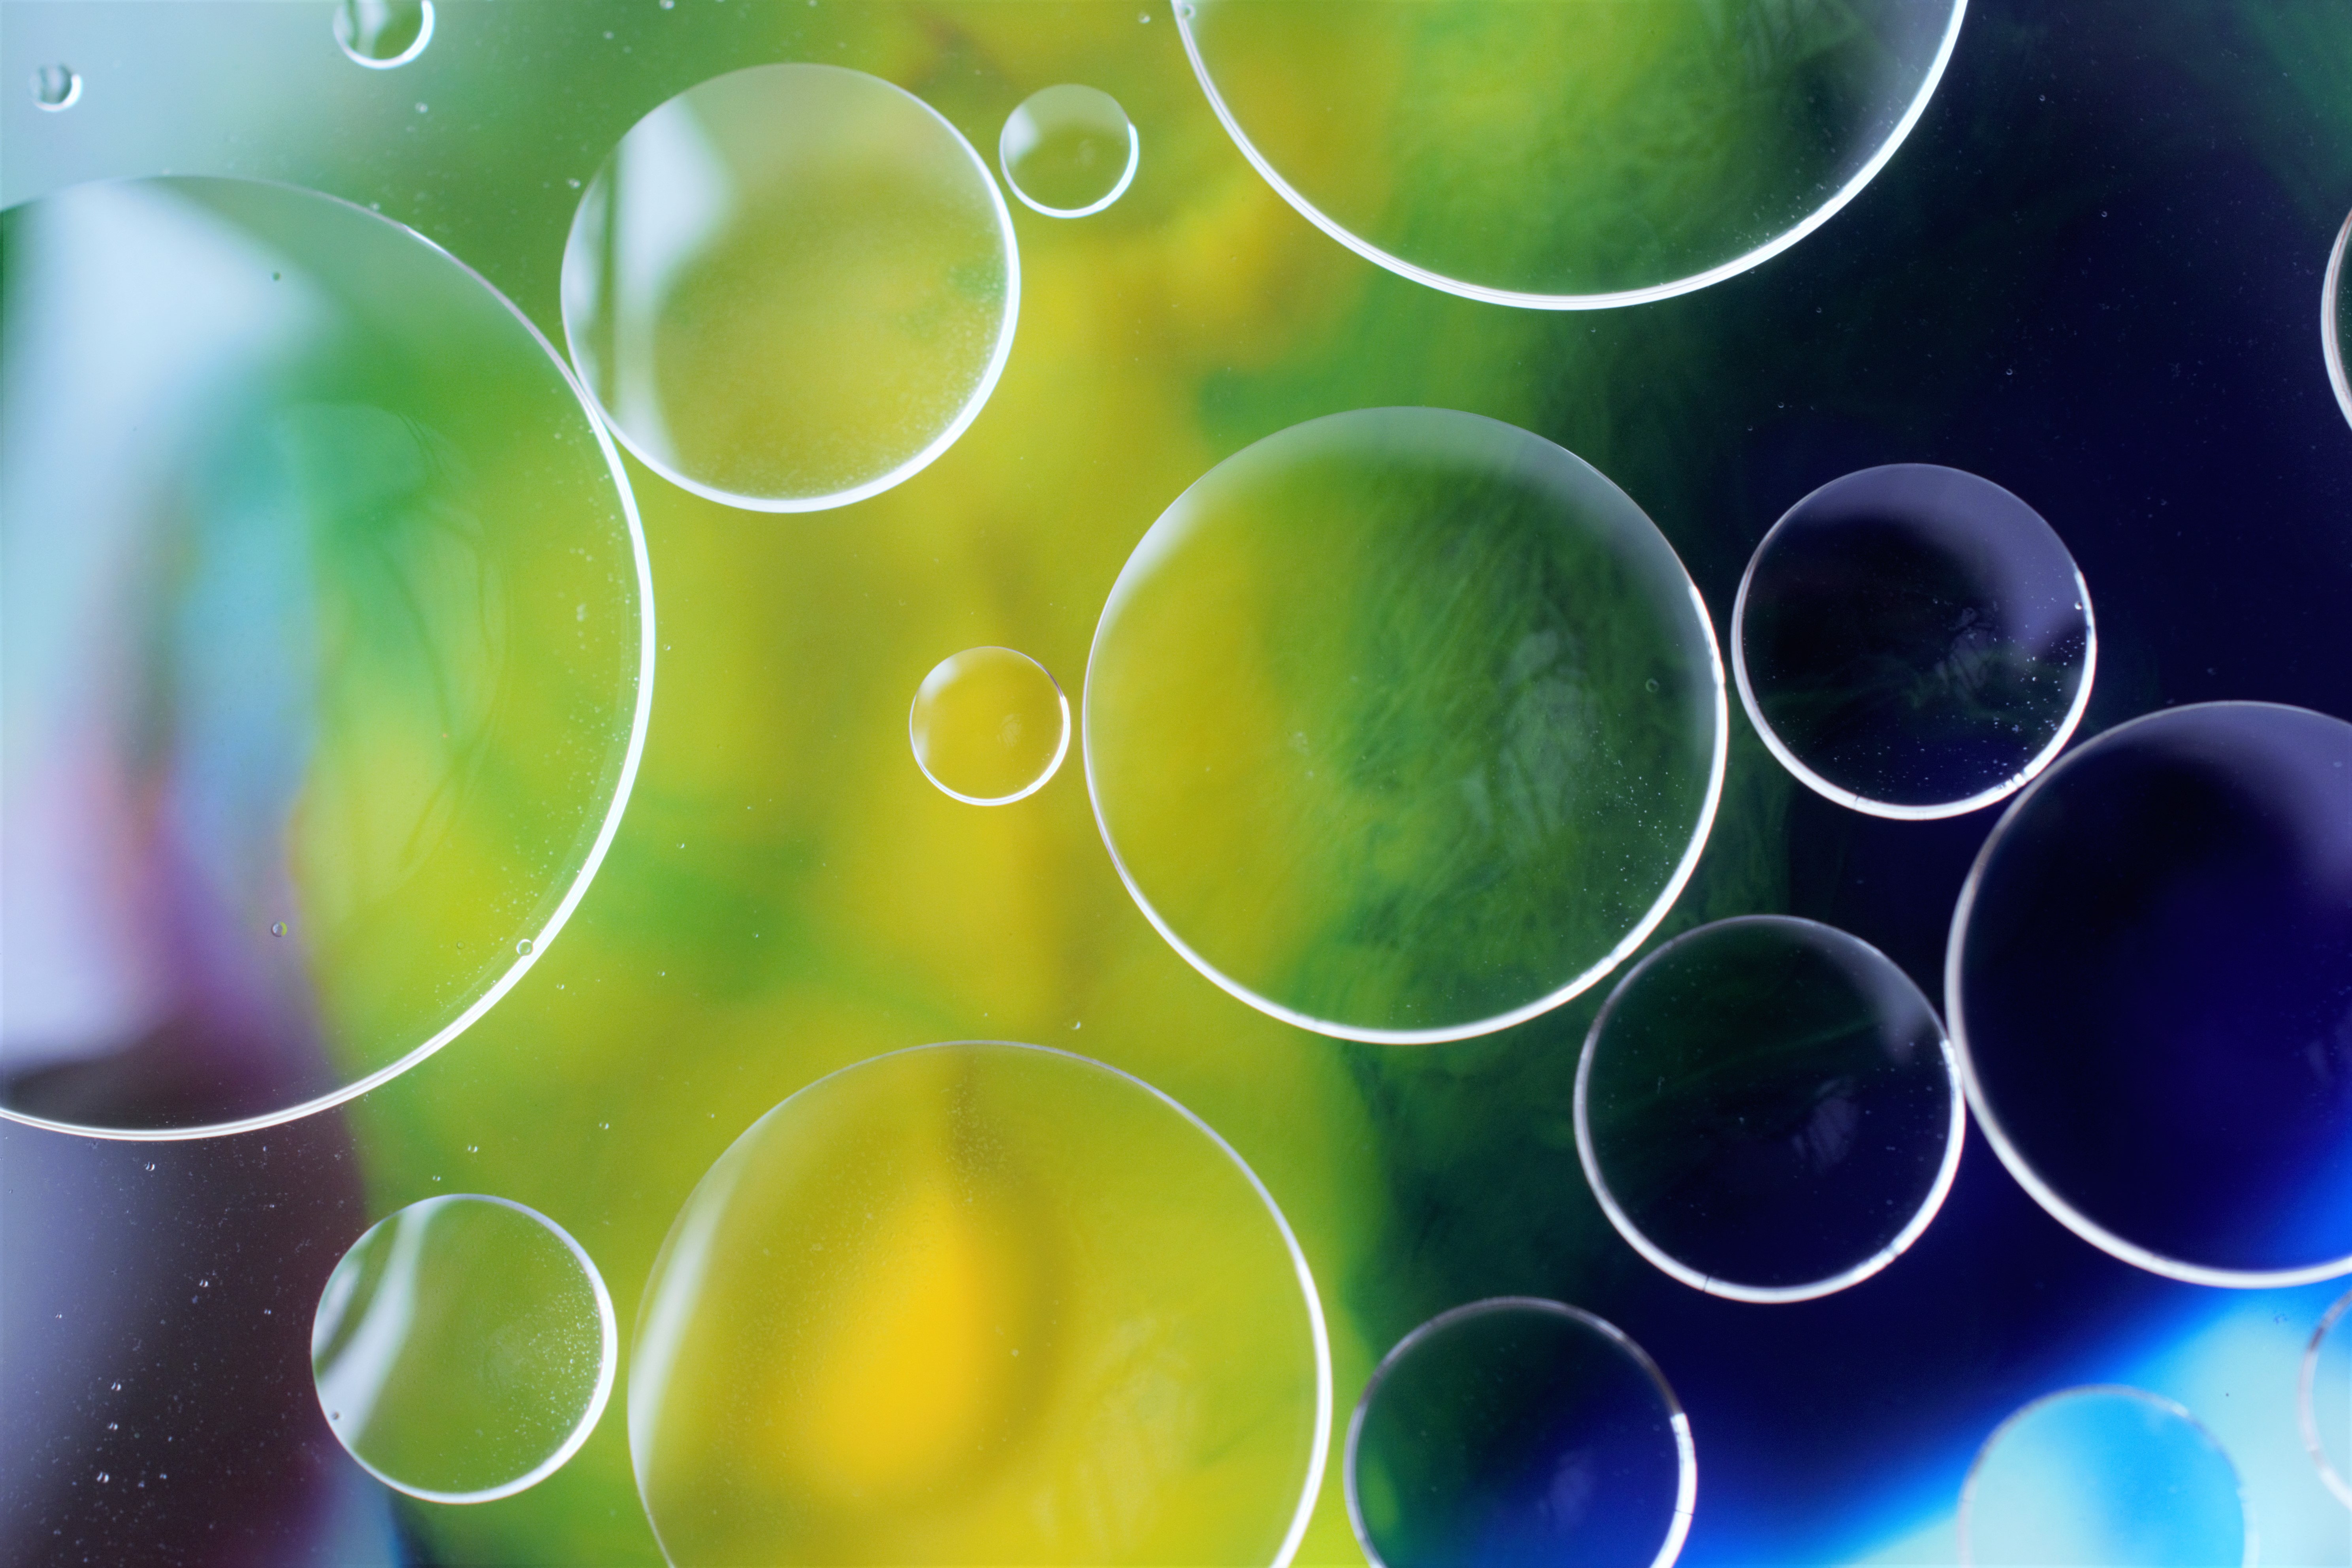
oil, water, macro, yellow, round, Colorfulness, liquid, organism, line, aqua, font, Material property, art, circle, astronomical object, pattern, electric blue, terrestrial plant, science, close up, space, symmetry, macro photography, design, grass, graphics, event, illustration, graphic design, liquid bubble, glass, sphere, still life photography